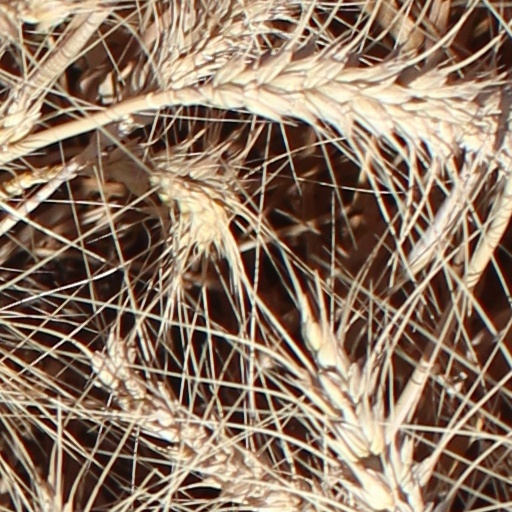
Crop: wheat